Utah State Route 154

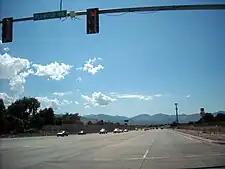
Bangerter Highway westbound at Redwood Road (SR-68)

Making a slight easterly jog in the process, the road maintains its six-lane divided-highway setup as it intersects 13400 South, 12600 South (SR-71) and 11400 South (SR-175 and the access road to Daybreak and the Oquirrh Mountain LDS Temple). Arriving in South Jordan, more cross streets intersect Bangerter Highway (South Jordan Parkway SR-151 and 9800 South) before the route traverses into West Jordan. There is no at-grade intersection at 9000 South and 7800 South SR-48, but an overpass with on- and off- ramps, permitting easy access to South Valley Regional Airport and allowing uninterrupted traffic flow on Bangerter. SR-154 continues, intersecting 7000 South (access to Jordan Landing) and Bennion Boulevard (6200 South). The route slides to the west, entering Taylorsville and crossing 5400 South via overpass with on- and off-ramps (SR-173) and 4700 South.